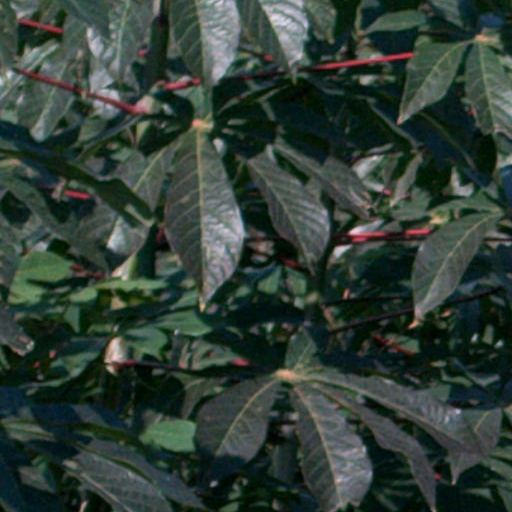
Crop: cassava